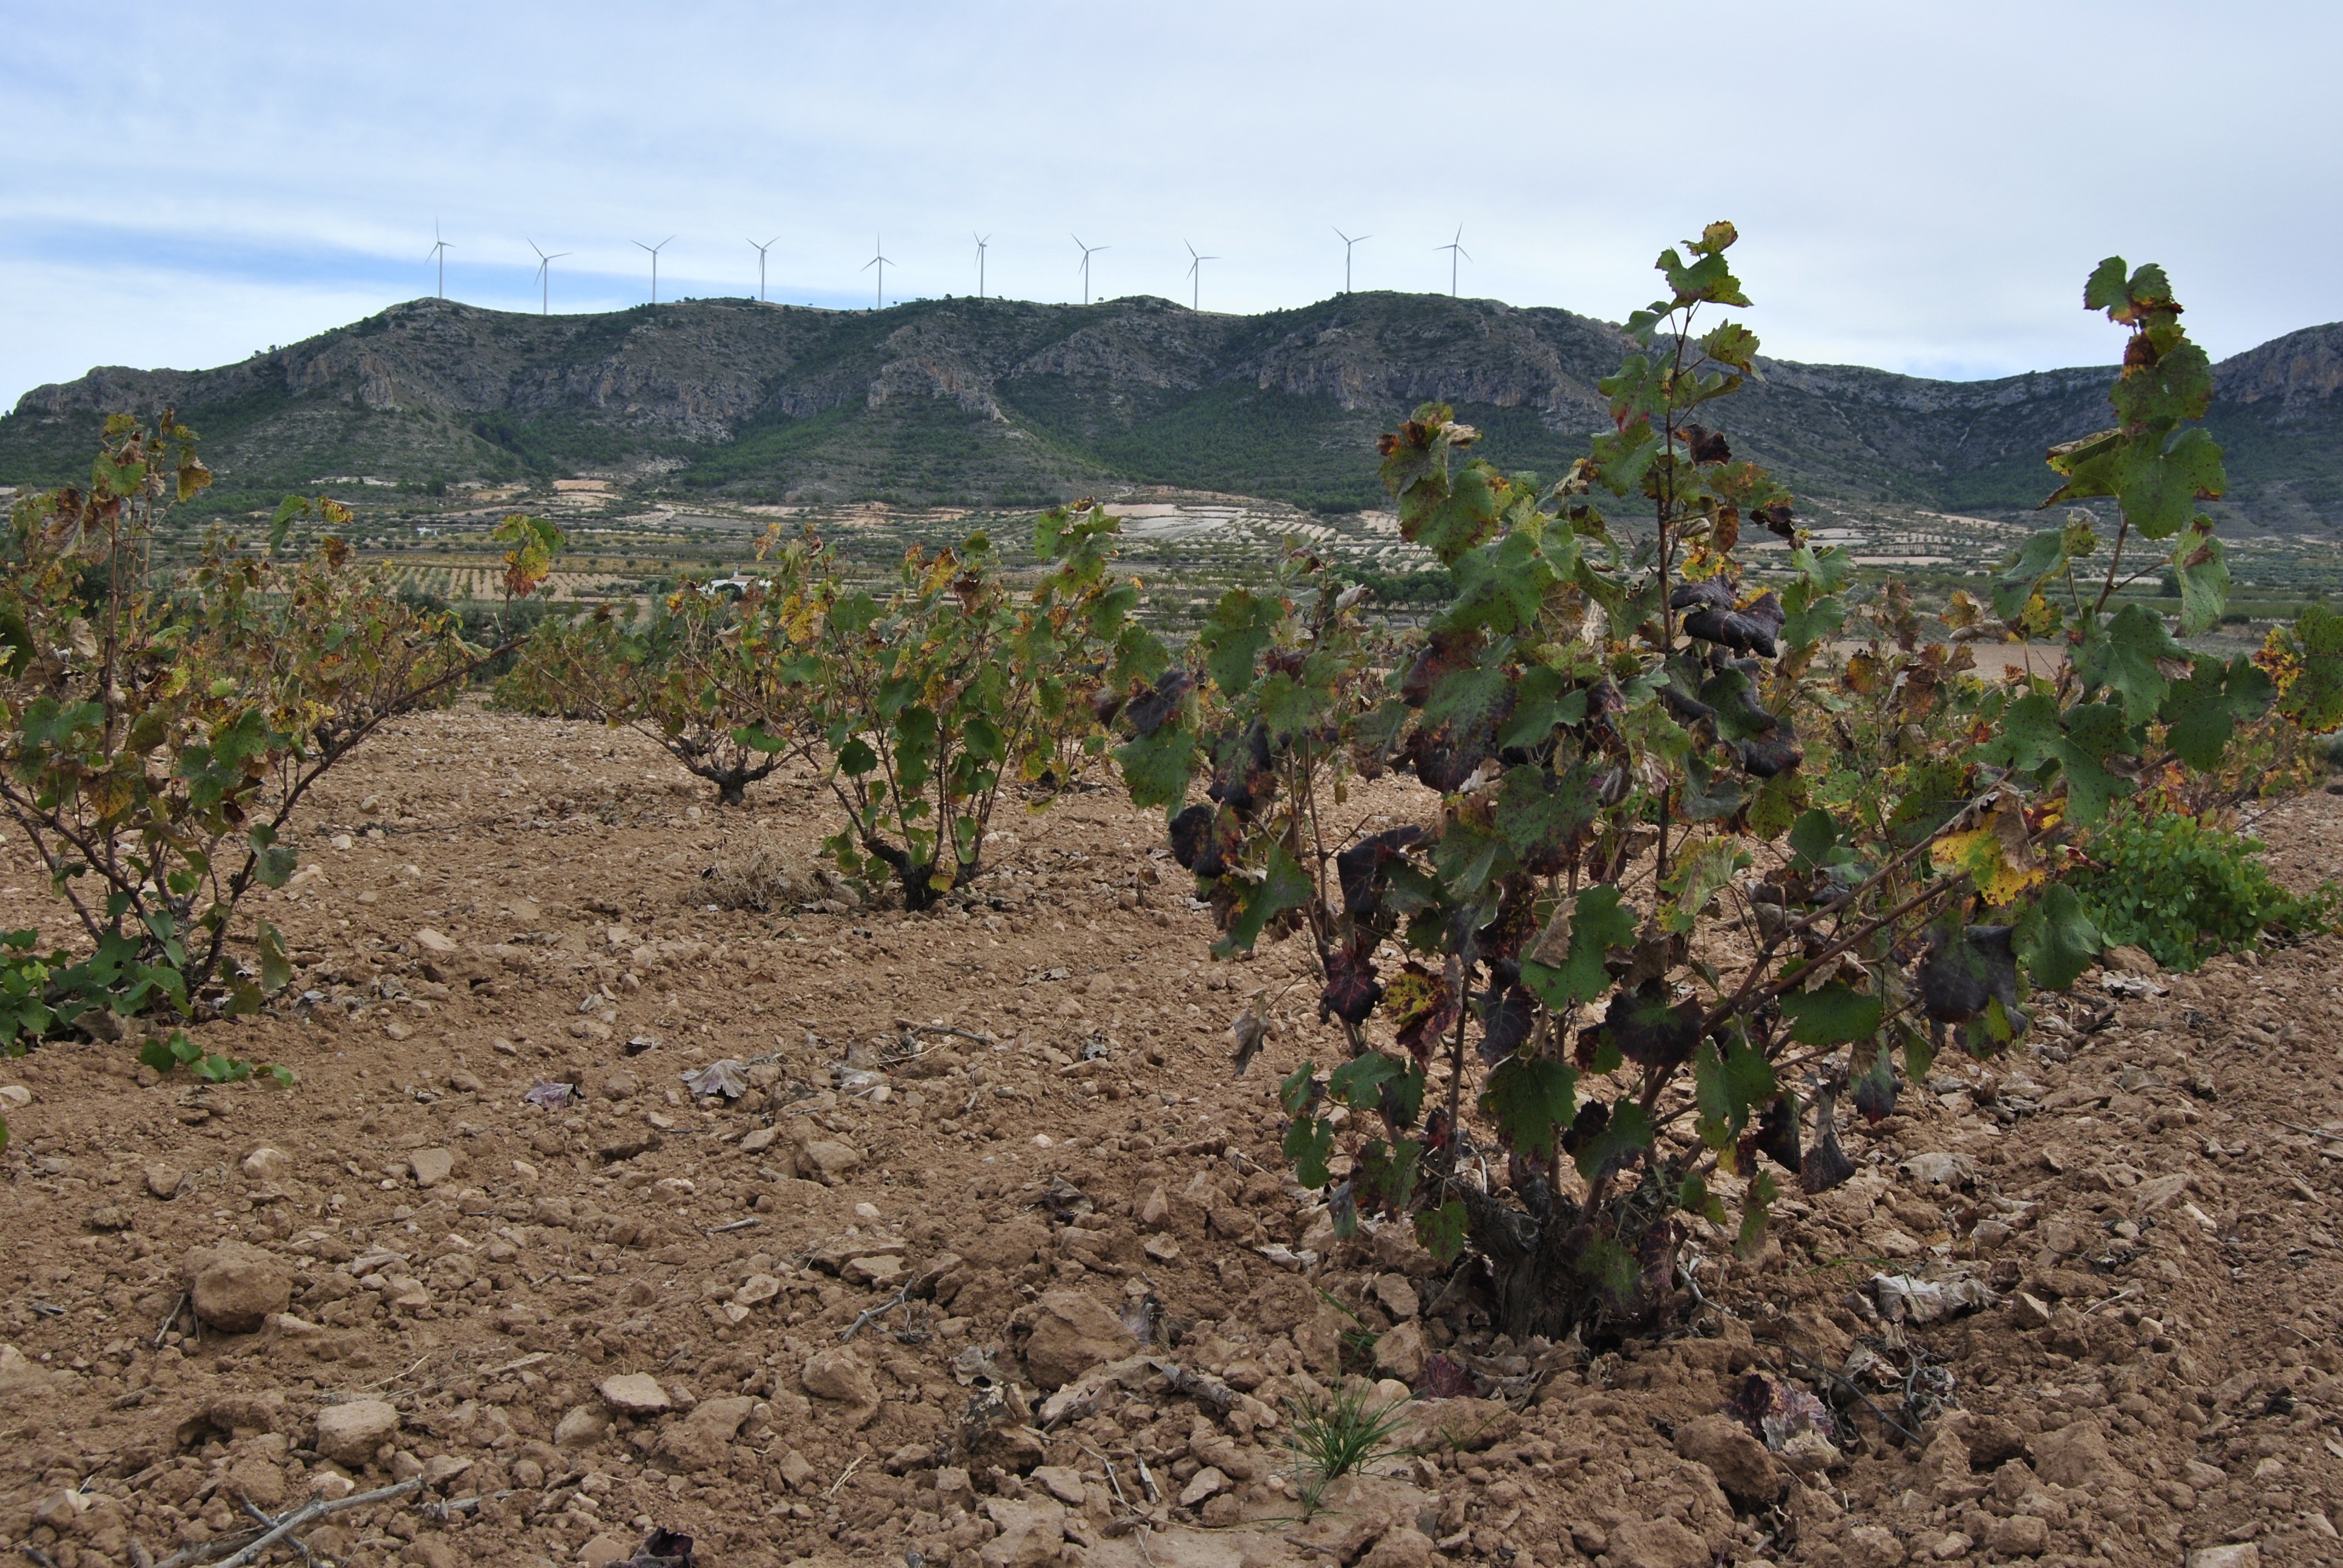
landscape, tree, mountain, winter, plant, sky, vine, vineyard, leaf, crop, autumn, soil, yellow, agriculture, dry leaf, leaves, vegetation, shrubland, plant community, jumilla